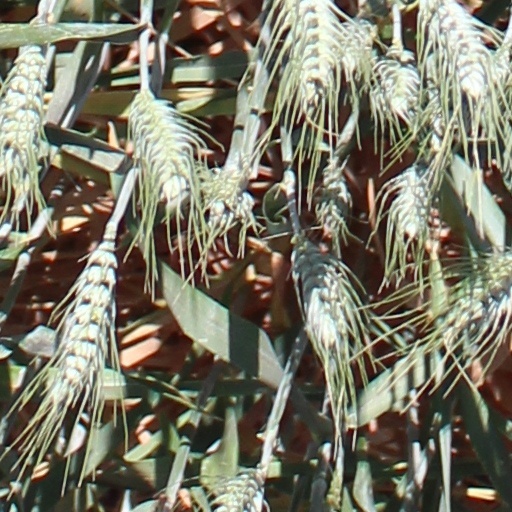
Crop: wheat